Rosedale Golf Club

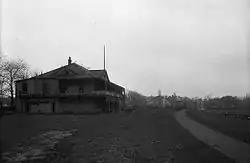
Rosedale clubhouse, 1921

Rosedale Golf Club is a private golf club in Toronto, founded in 1893 in Moore Park. The course hosted the Canadian Open in 1912 and 1928.